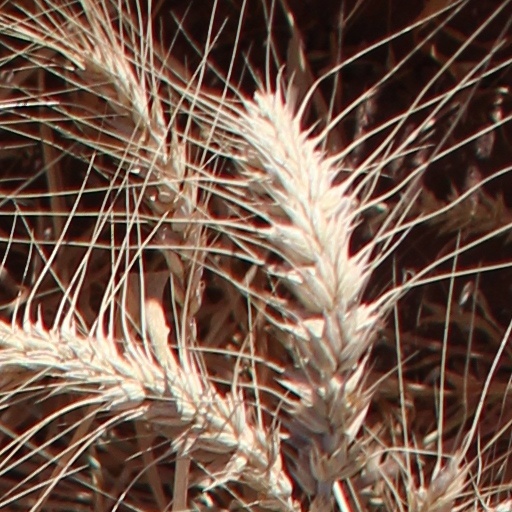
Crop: wheat